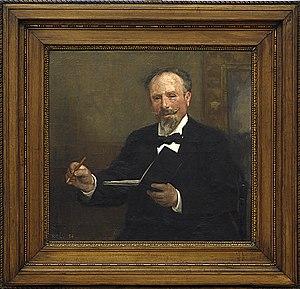
Portrait d'Alfred Smith
Alfred Smith, né à Bordeaux en 1854 et mort à Paris en 1936, est un peintre post-impressionniste français.